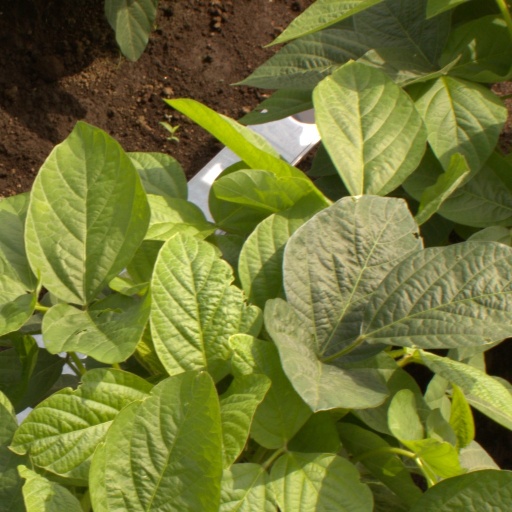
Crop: soybean